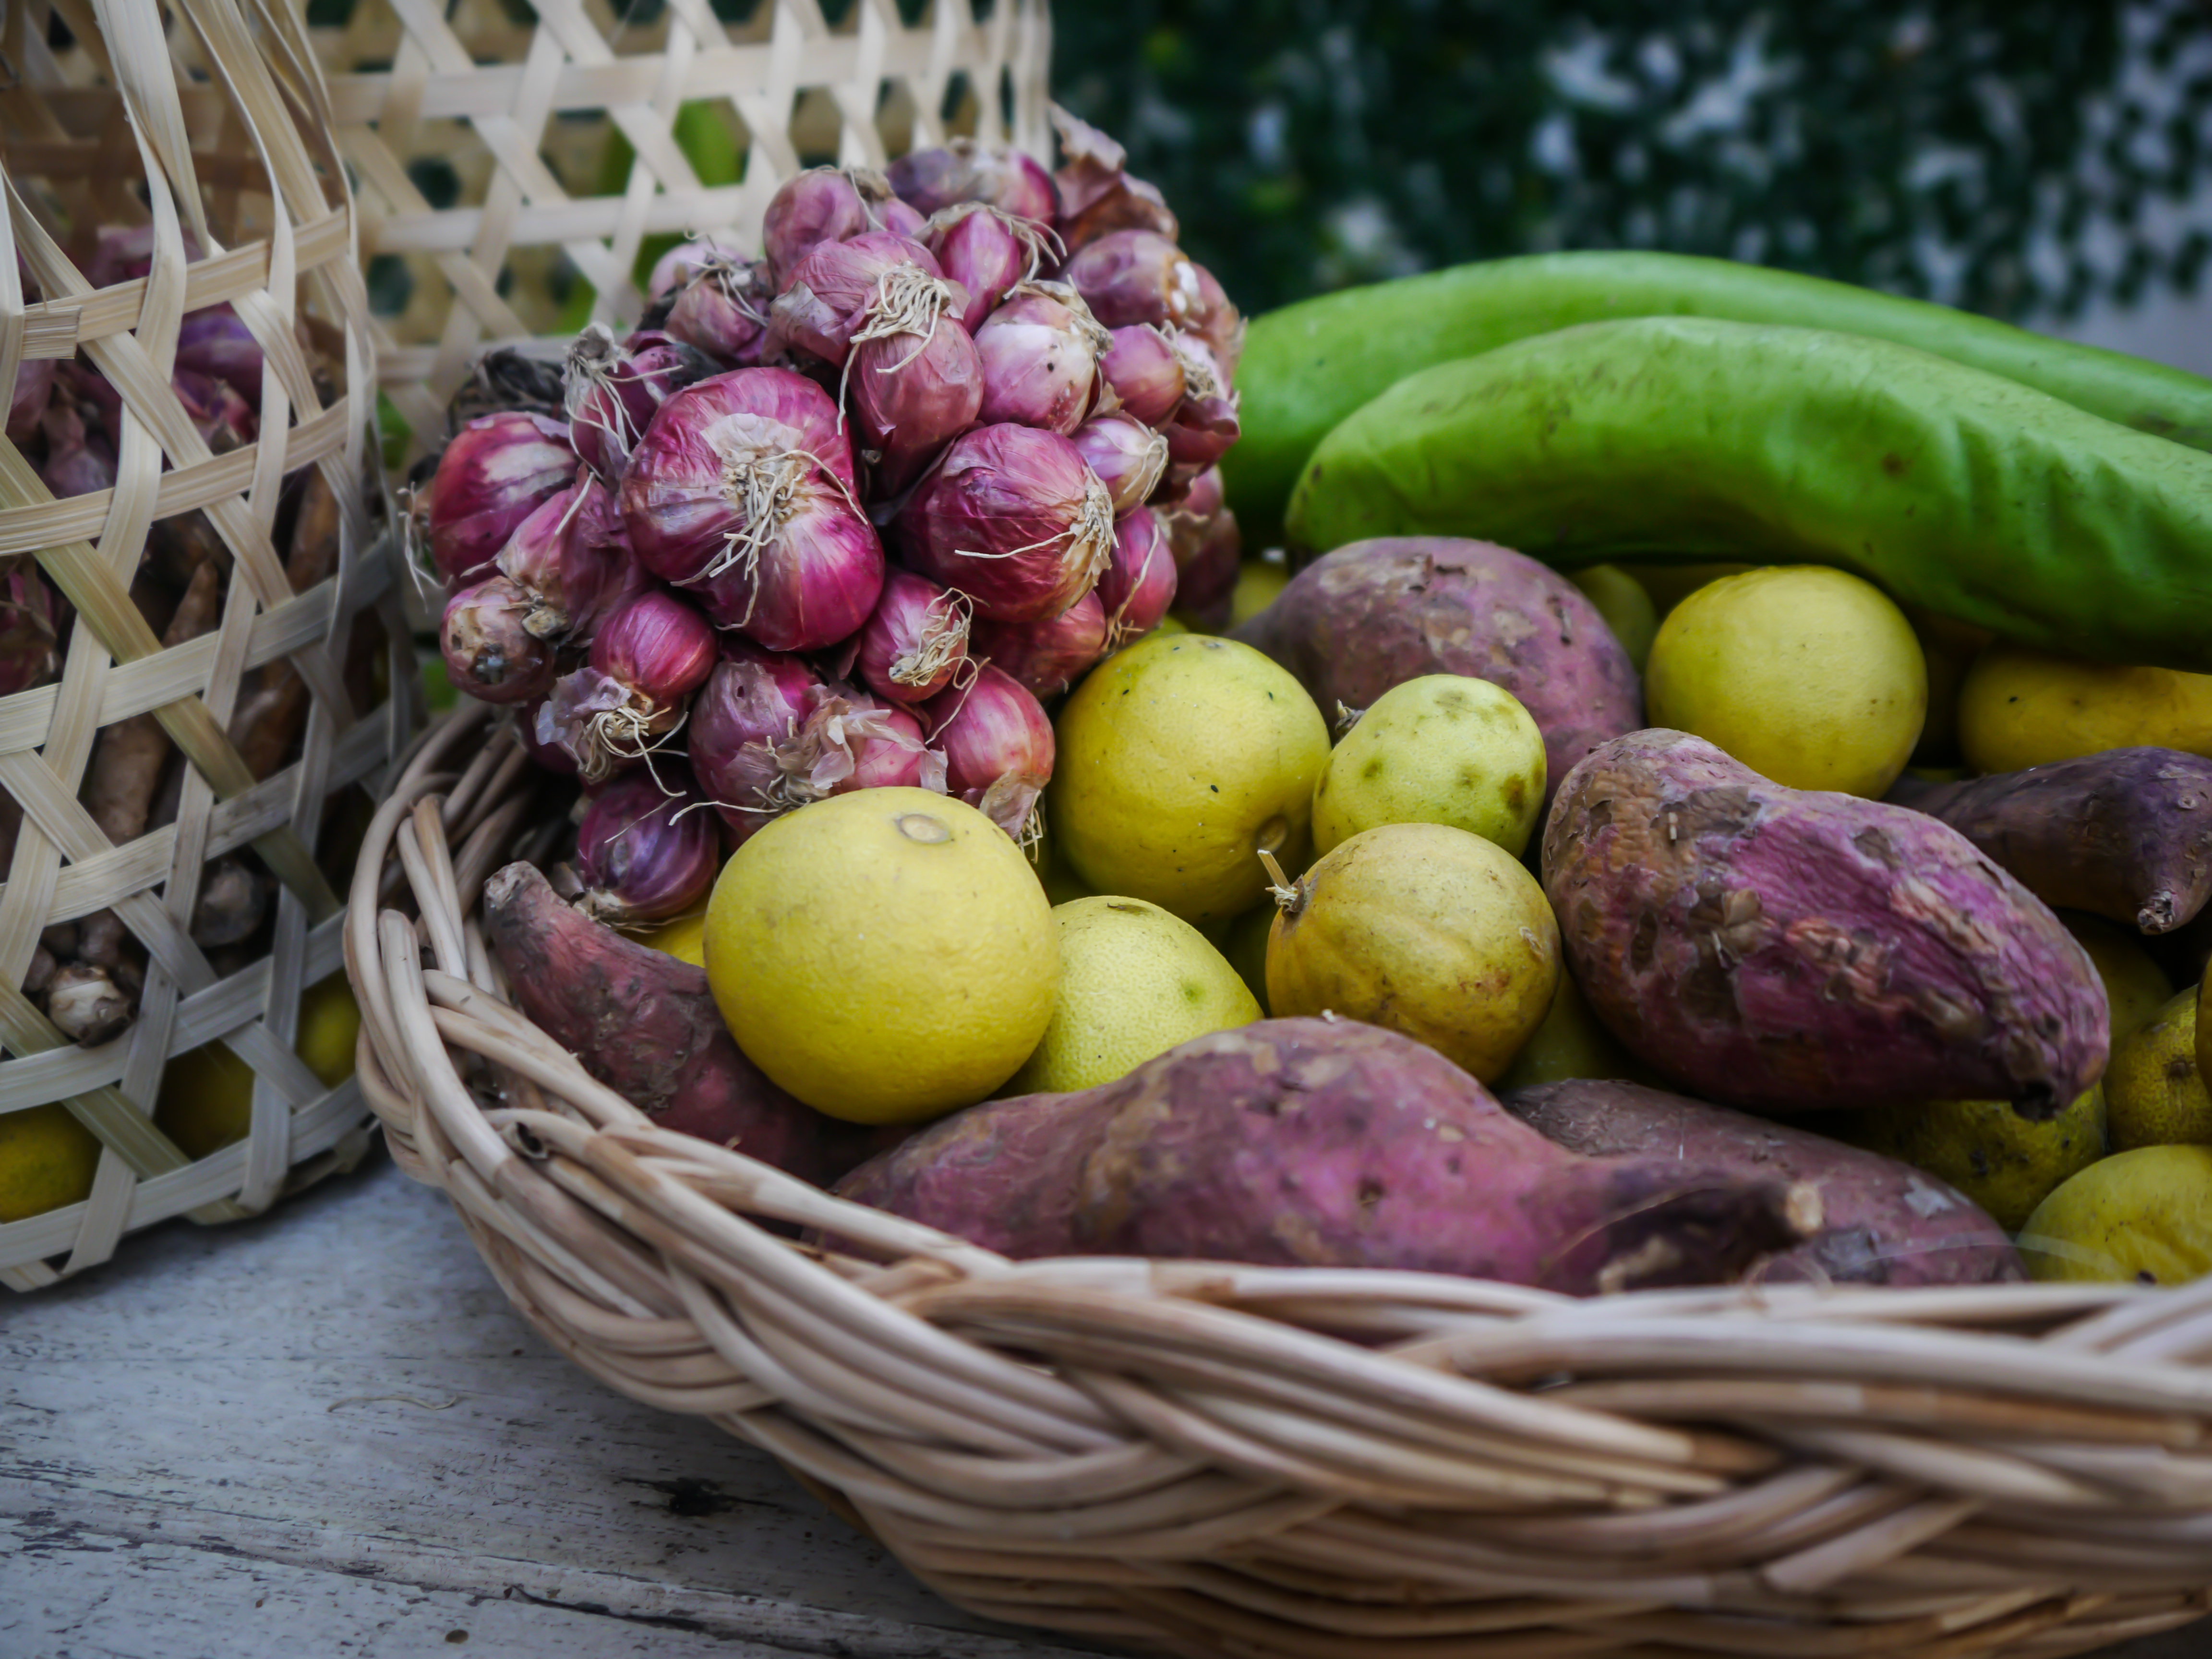
background, bamboo, basket, eating, food, fresh, fruits, green, health, healthy, herb, homegrown, ingredient, leaf, local, market, natural, nature, nutrition, organic, produce, red, sale, supermarket, thai, thailand, threshing, tomato, various, vegetable, vegetables, vegetarian, natural foods, local food, vegan nutrition, plant, superfood, fruit, vegetarian food, whole food, tuber, rutabaga